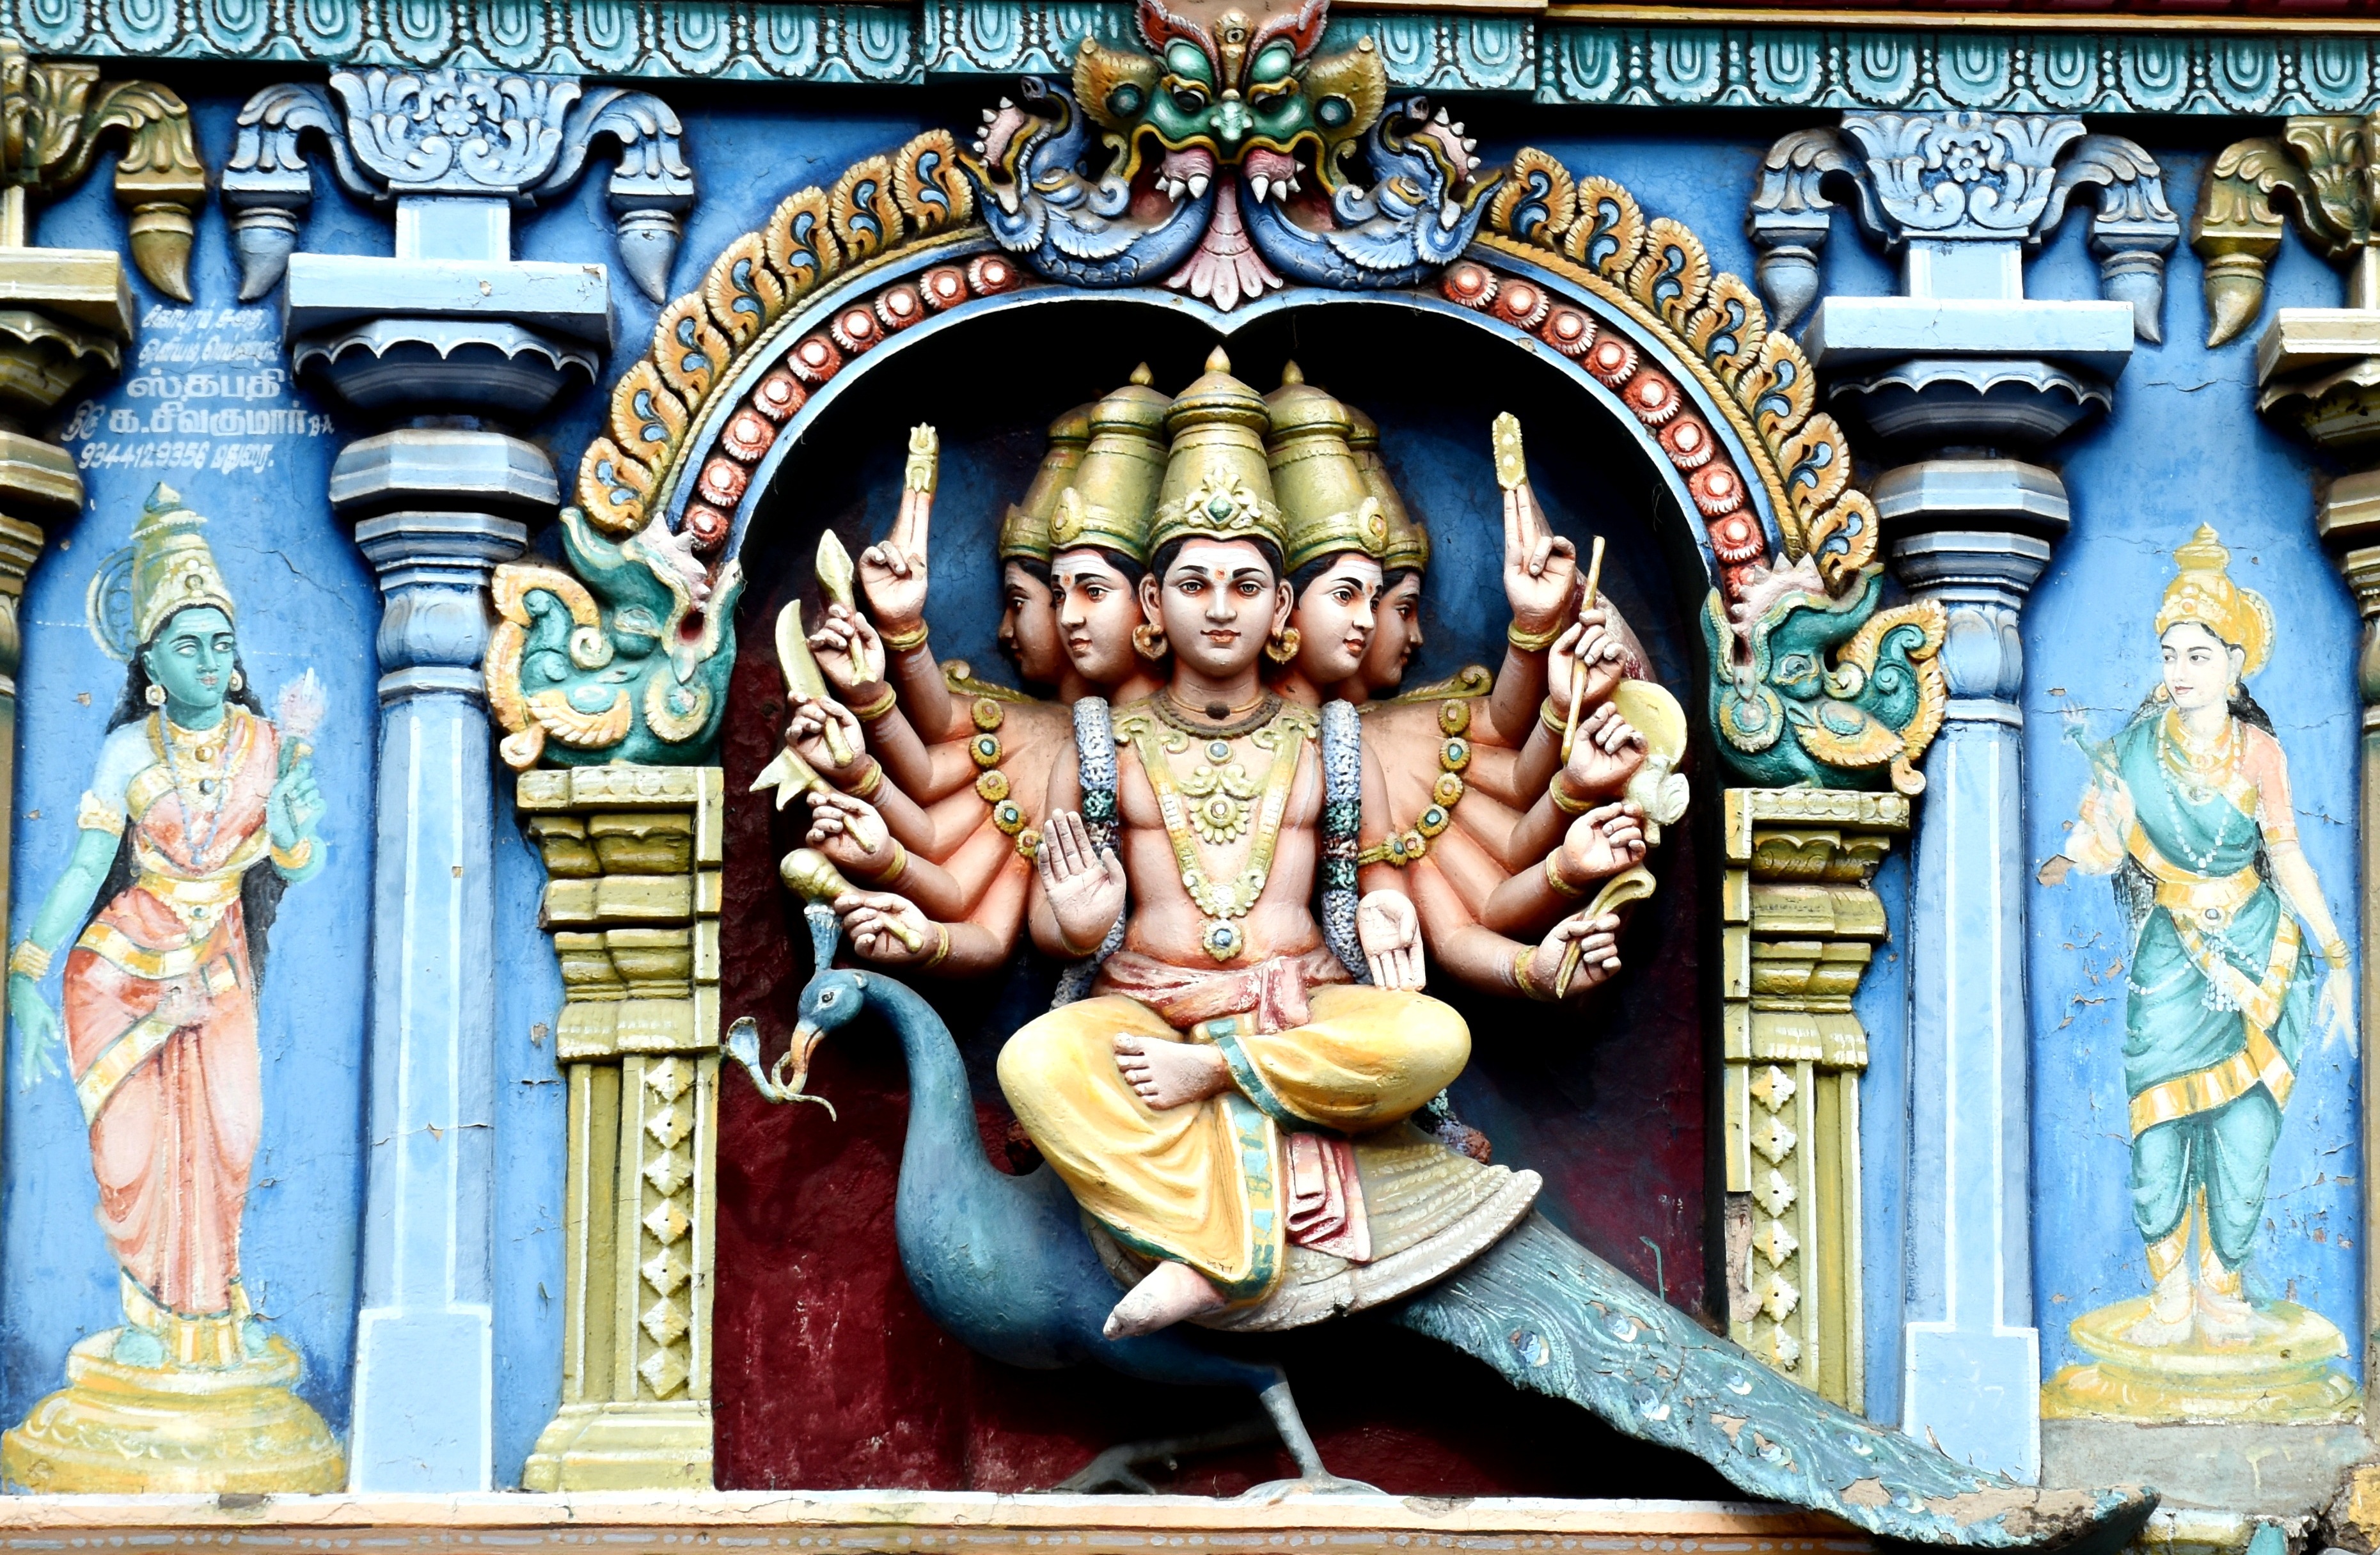
statue, religion, place of worship, sculpture, art, temple, altar, deity, hindu, god, mythology, hindu temple, madurai, meenakshi amman temple, ancient history, load muruga, kovil